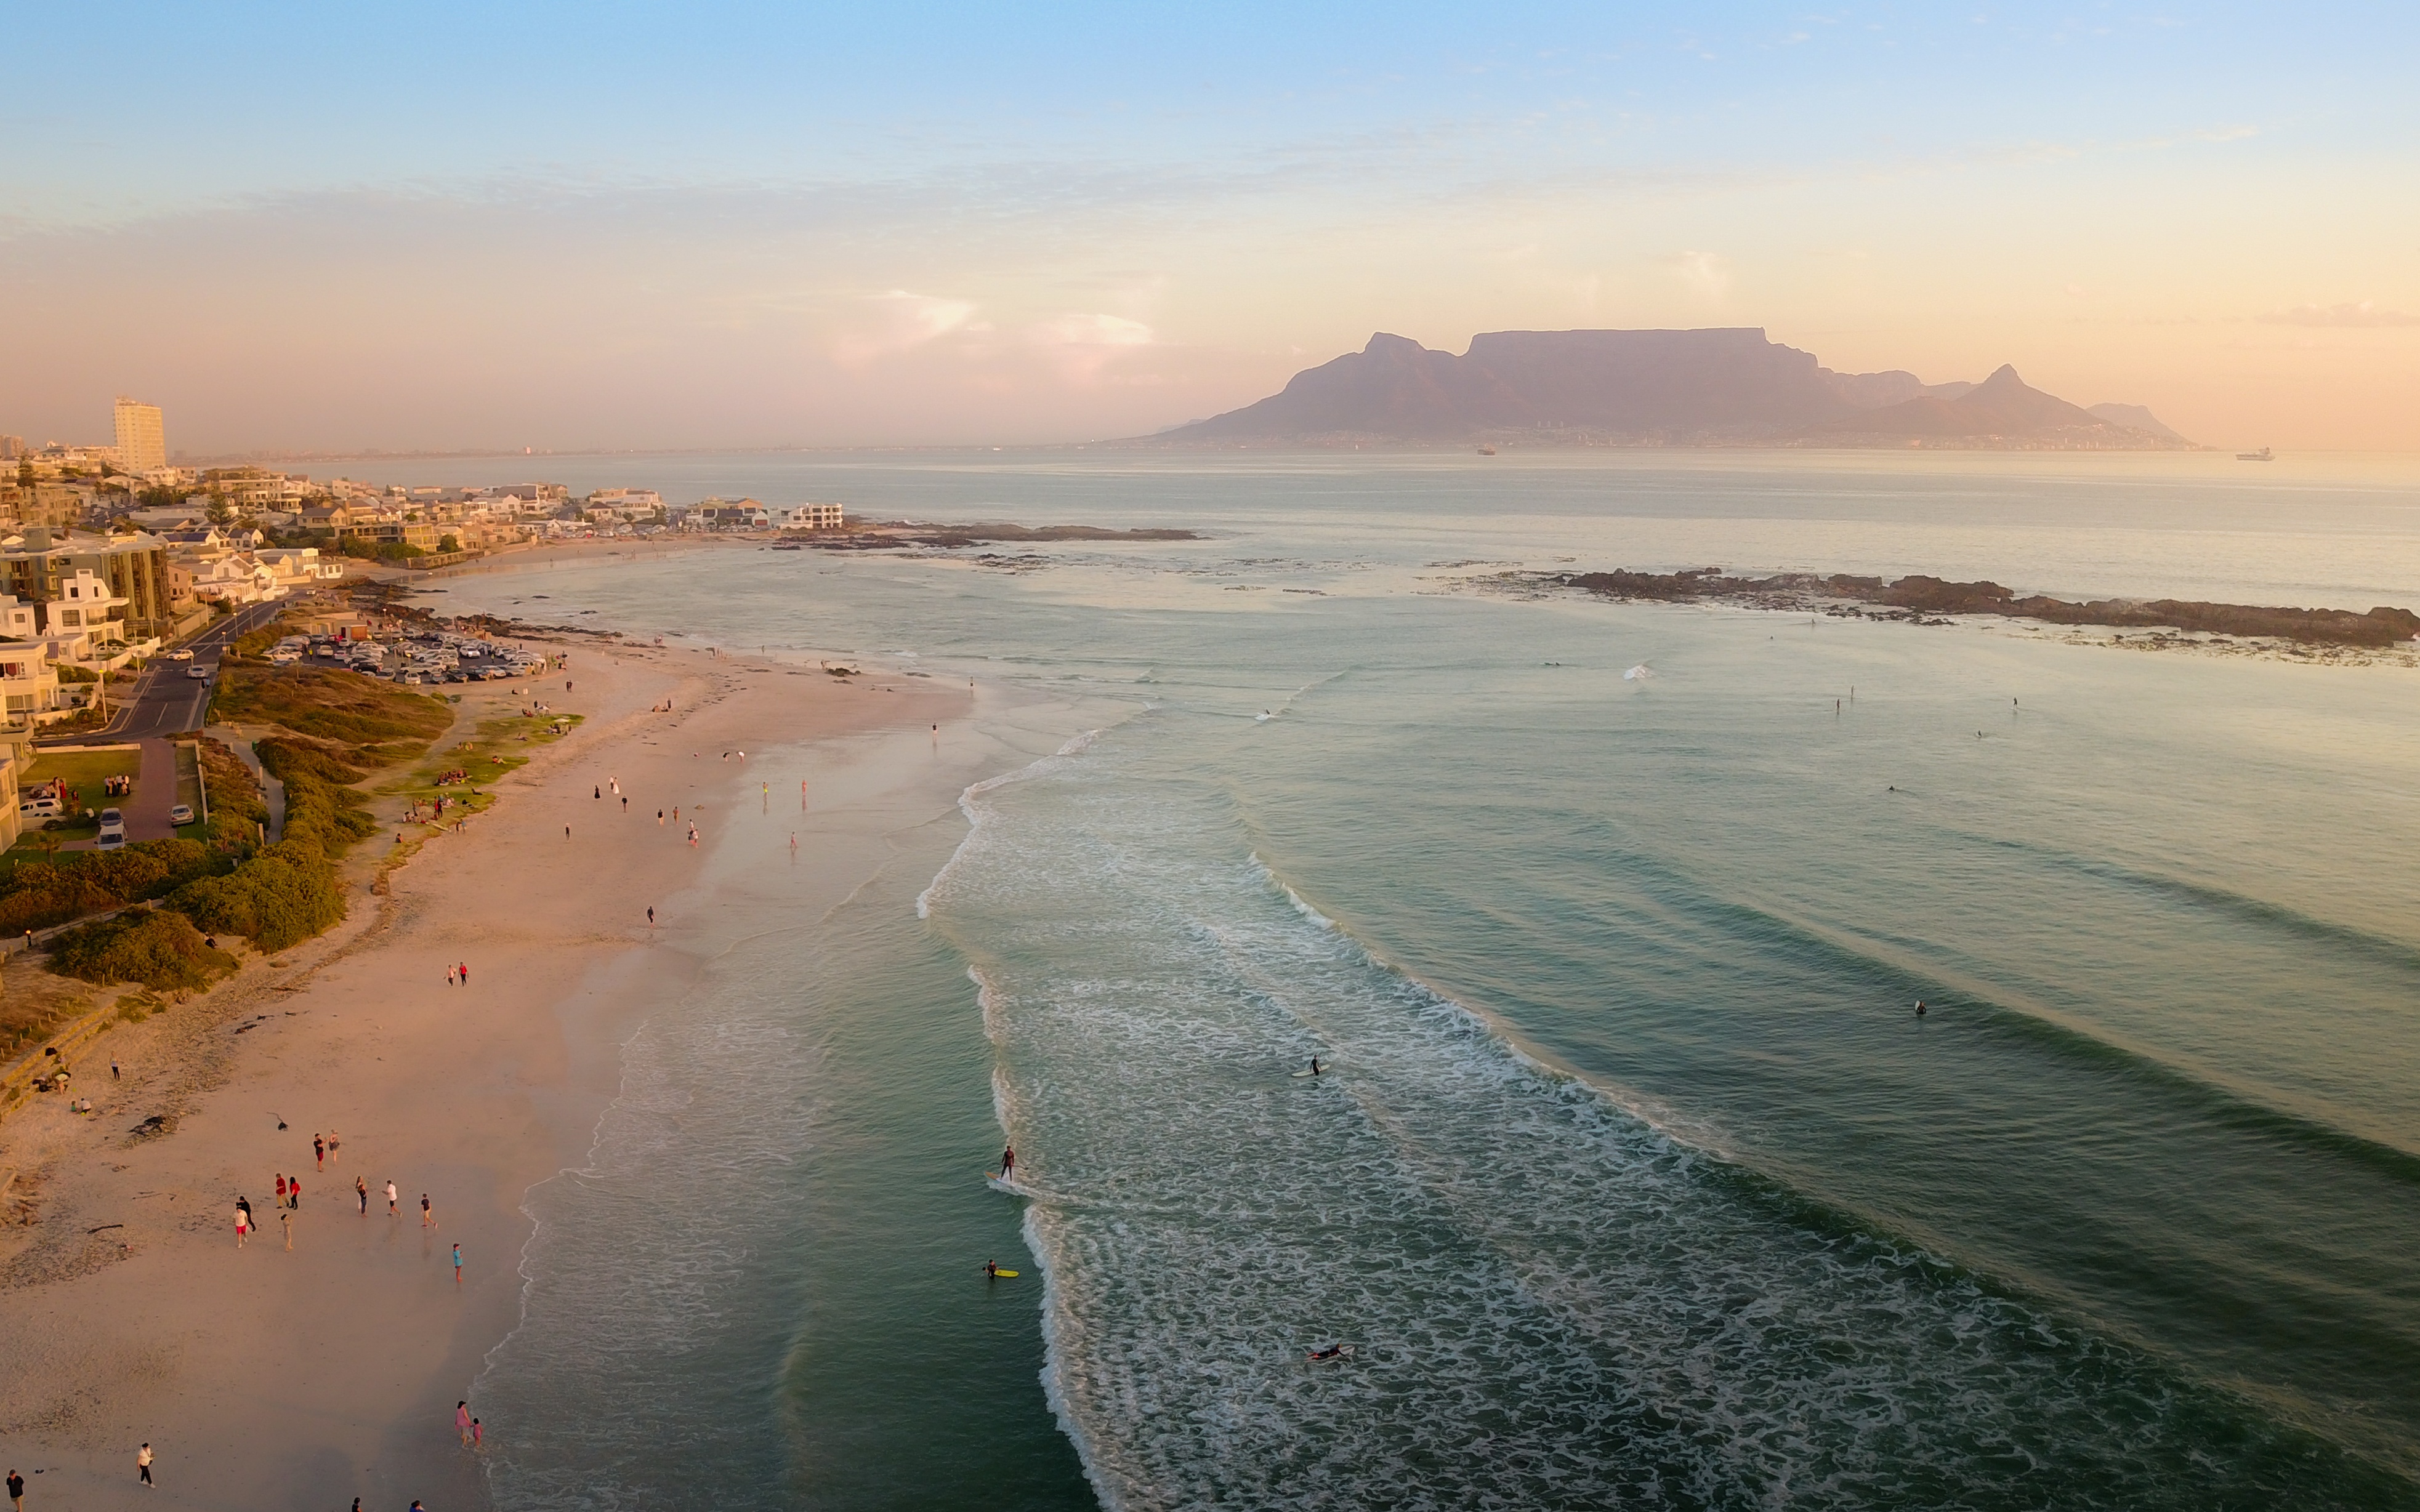
beach, landscape, sea, coast, water, outdoor, sand, ocean, horizon, mountain, cloud, sky, sunrise, sunset, sunlight, morning, shore, wave, dawn, river, travel, dusk, evening, reflection, africa, scenery, weather, holiday, bay, landmark, tourism, aerial, cloudscape, body of water, rocks, national, waves, clouds, atlantic, famous, southafrica, capetown, tablemountain, cape, destination, atmospheric phenomenon, wind wave